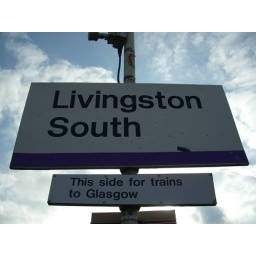
took train to the station of livingston south~then by bus